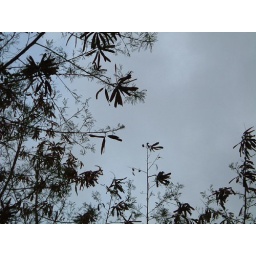
Look above the sky n Underneath the tree